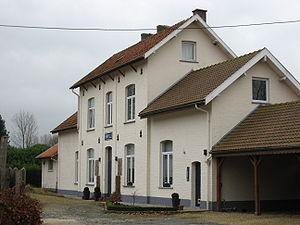
Gare vicinal de Forville employé comme maison privé
Liste des dépôts et stations de la Société nationale des chemins de fer vicinaux.